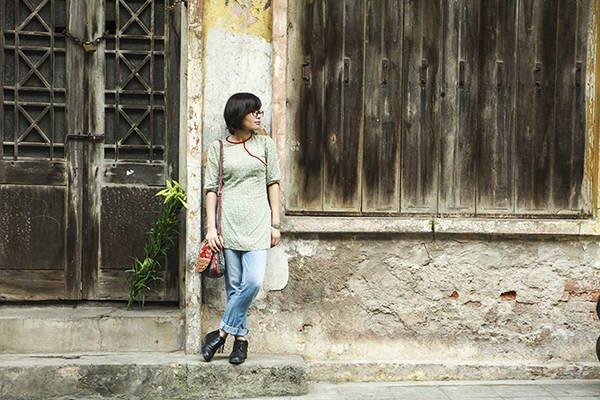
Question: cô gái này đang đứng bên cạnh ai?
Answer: không ai cả